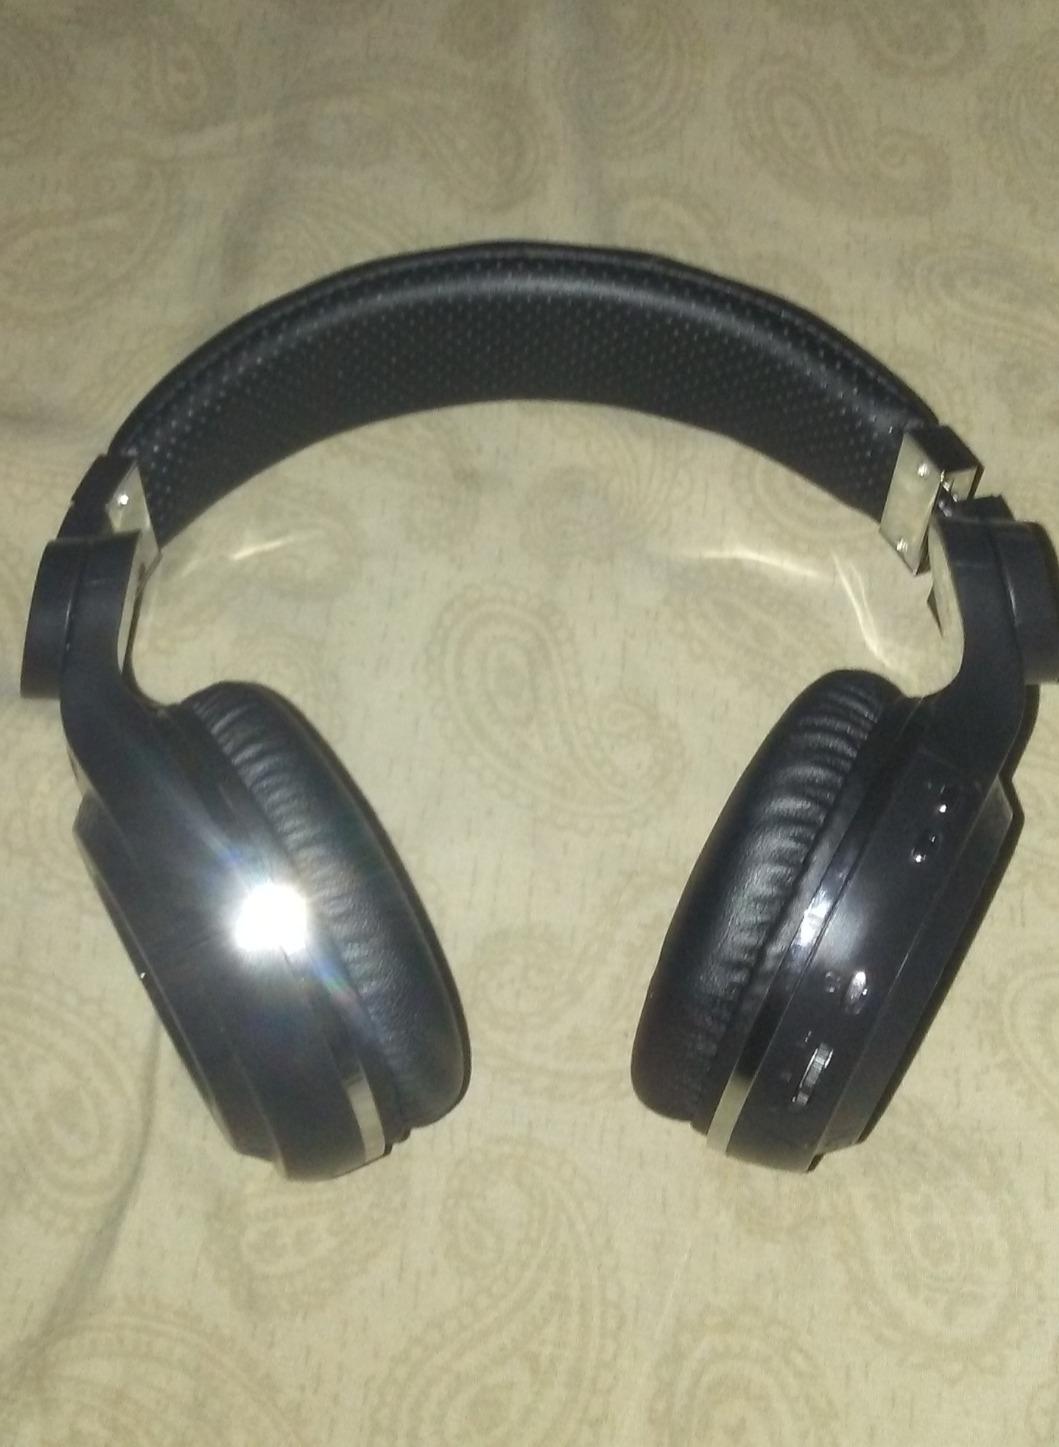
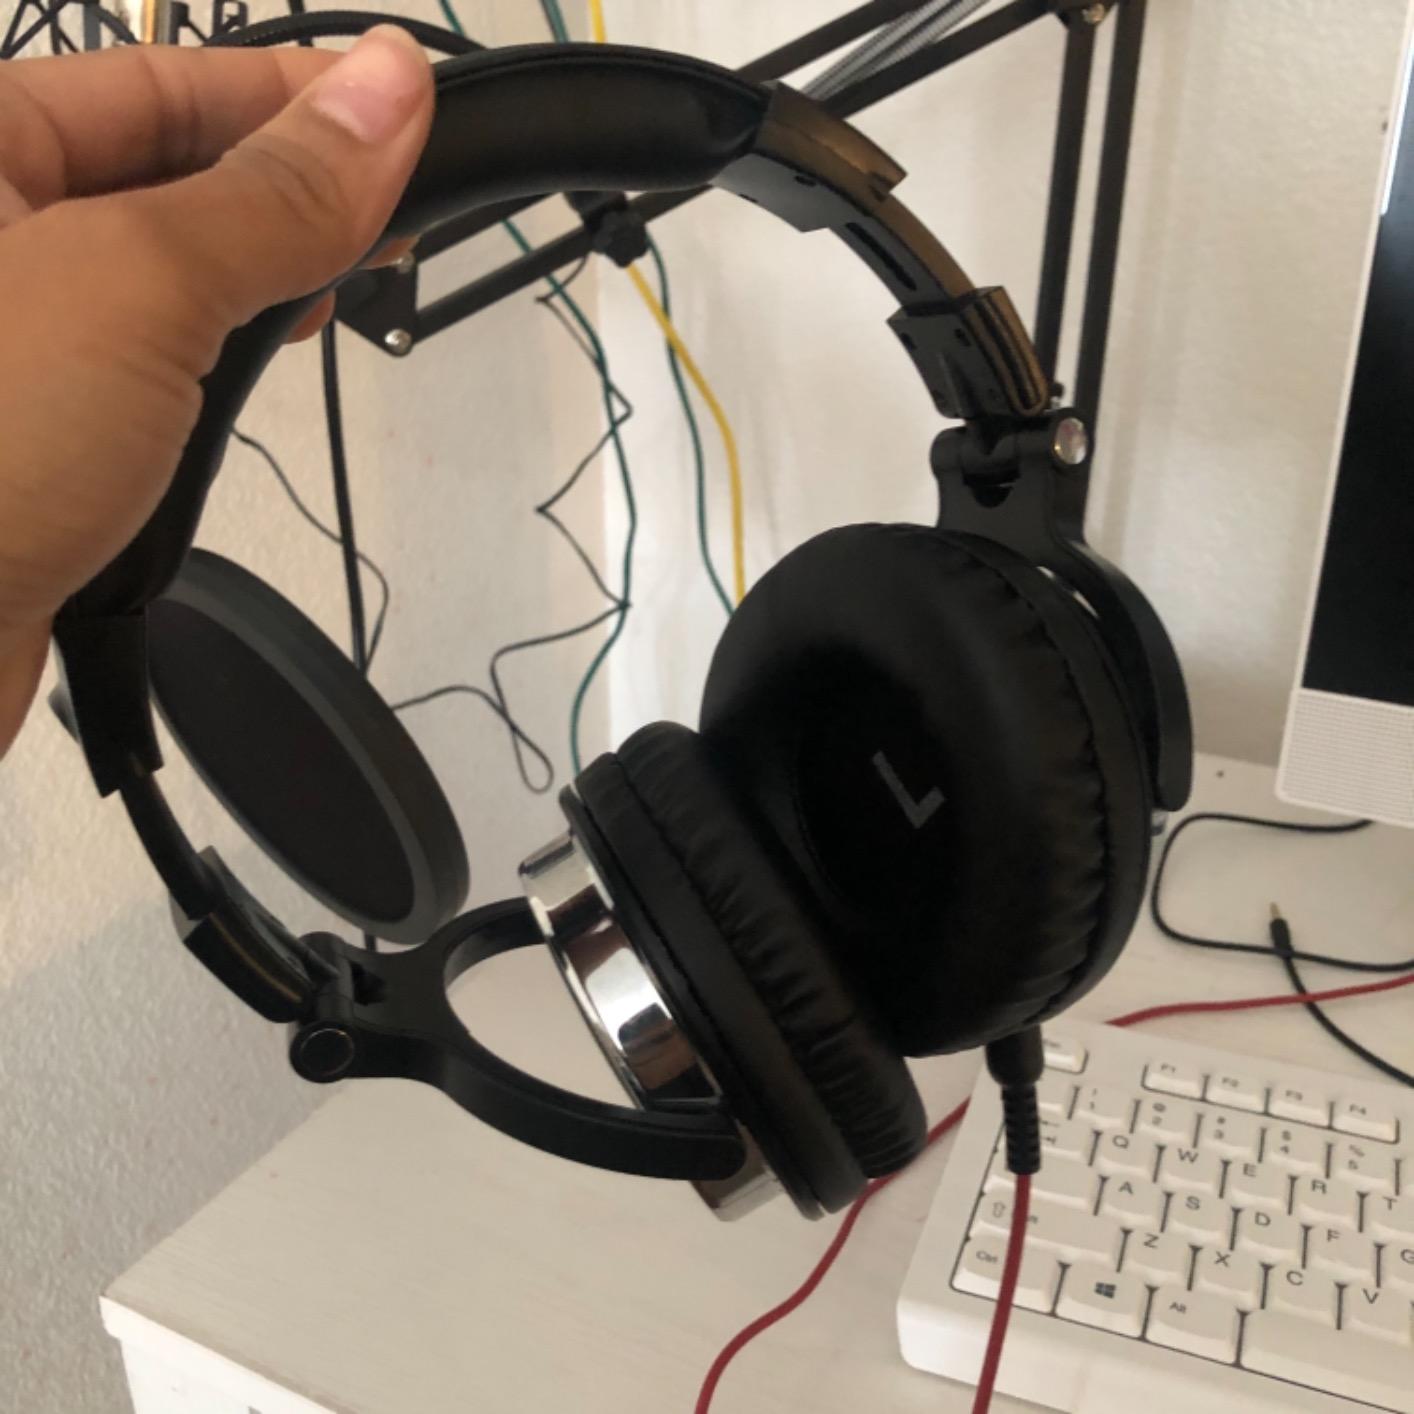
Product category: headphones
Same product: no